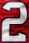
Number: 2